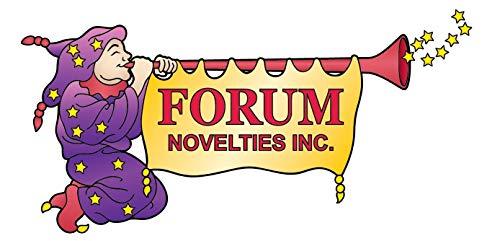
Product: Forum Novelties Men's Twisted Clown Latex Mask
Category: Clothing, Shoes & Jewelry | Costumes & Accessories | Men | Masks
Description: Twisted clown latex mask with amazing detail.
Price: $12.34